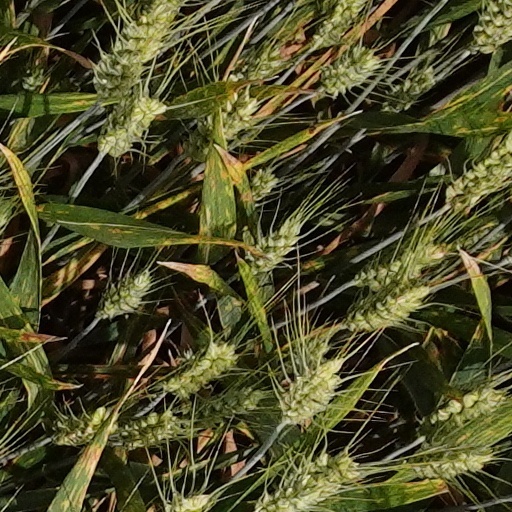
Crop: wheat